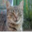
Label: cat